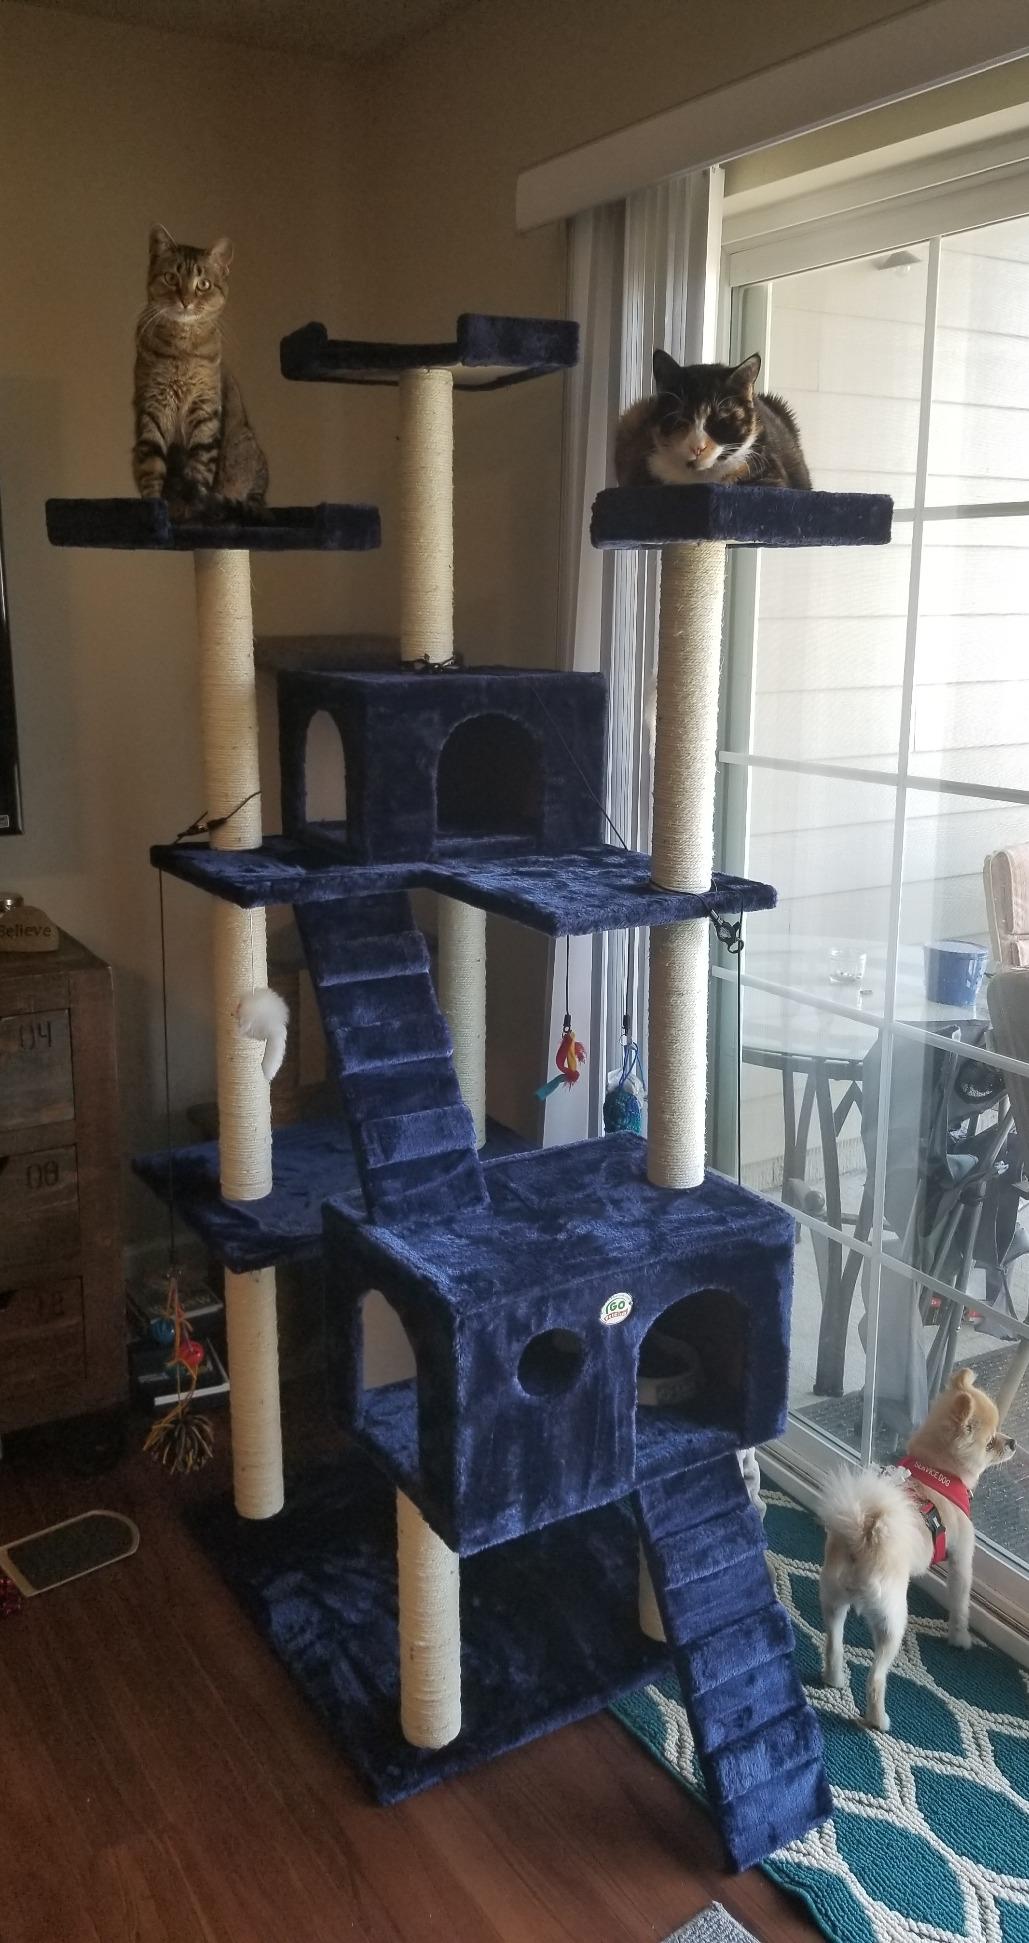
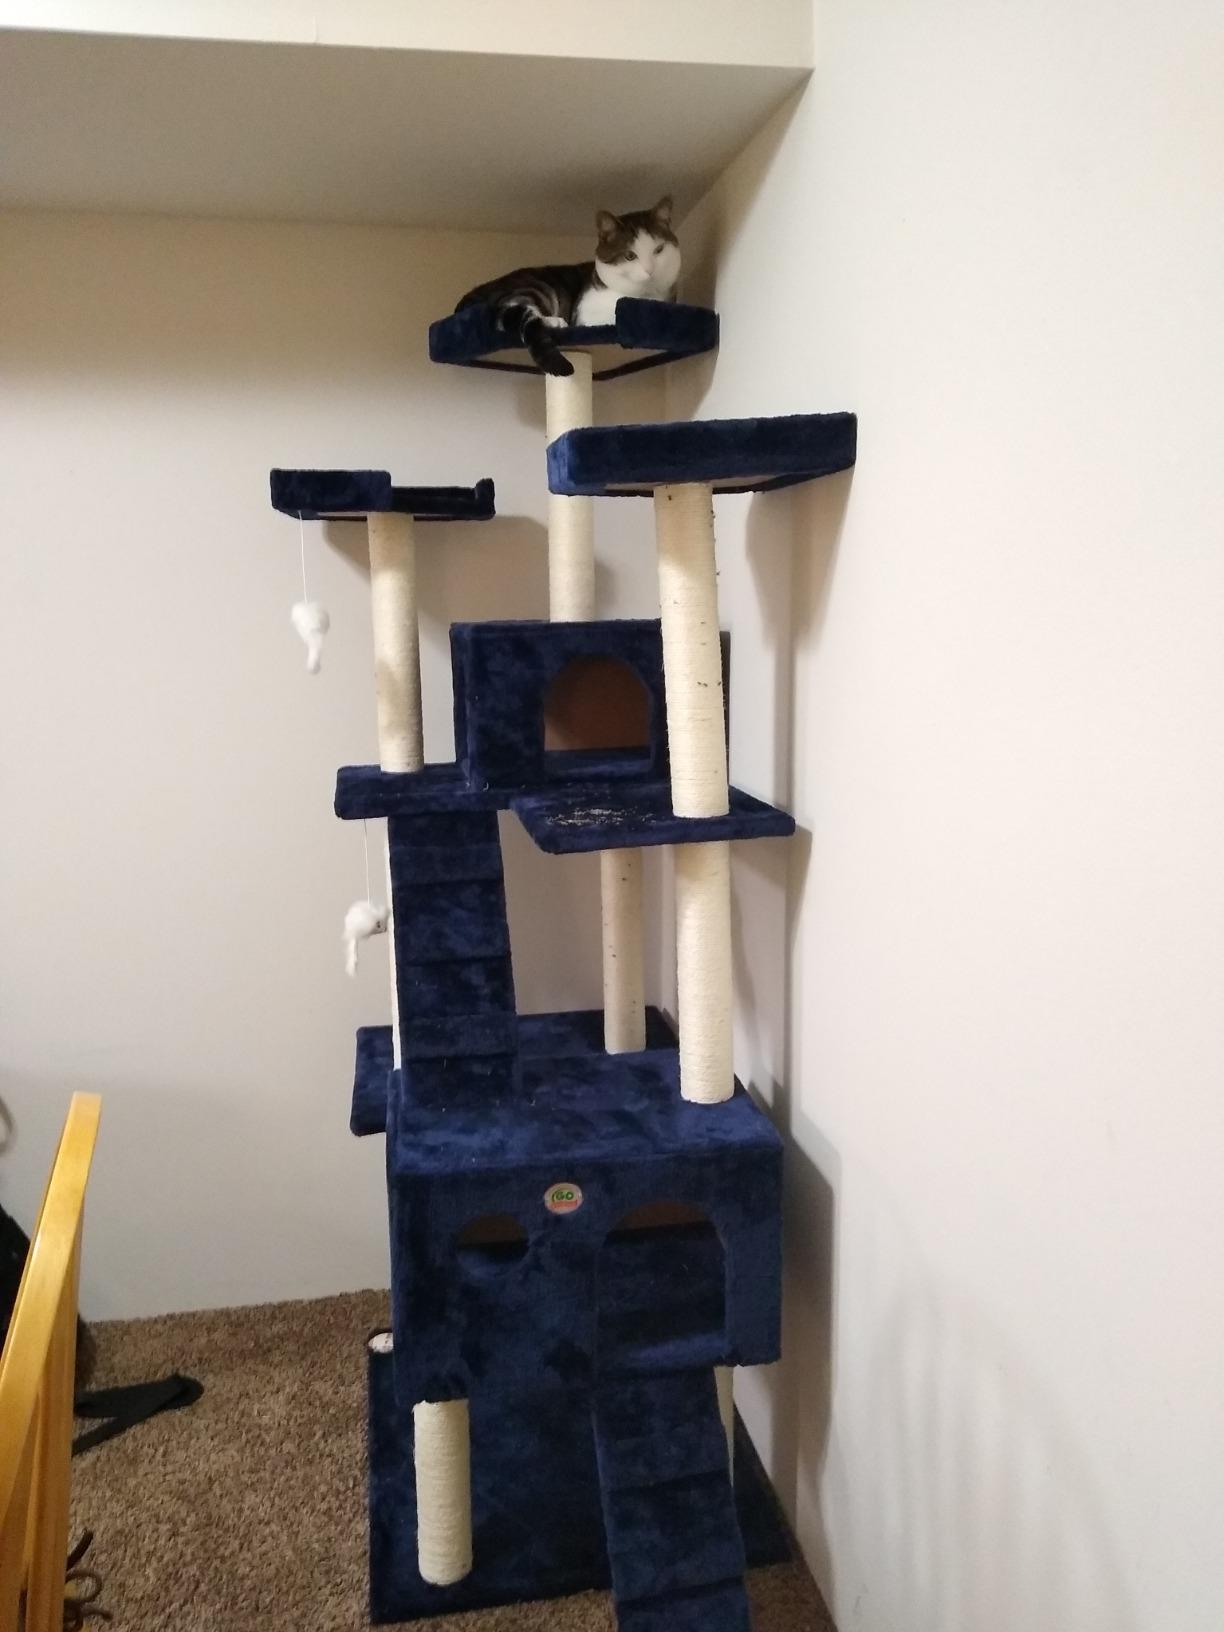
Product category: items_cat tree
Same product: yes